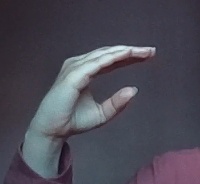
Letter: jeem